Sheran Yeini

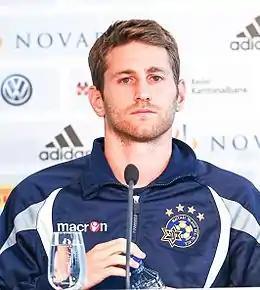
Yeini at a Maccabi Tel Aviv press conference in 2013

Sheran Yeini (sometimes Sherran or Shiran, ; born 8 December 1986) is an Israeli former professional footballer who spent most of his career with Israeli Premier League club Maccabi Tel Aviv, also captaining the side, and had a two-season stint with Eredivisie club Vitesse. At international level, he made 32 appearances for the Israel national team, which he also captained. Throughout his career he has played several defensive positions including defensive midfielder, centre-back, and both full-back positions.